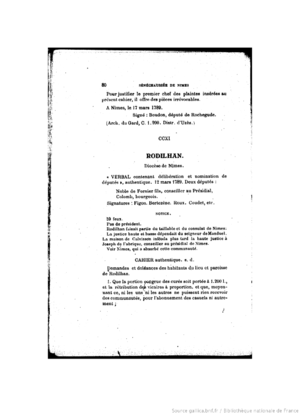
La première page des cahiers de doléance de la ville de Rodilhan, département Gard